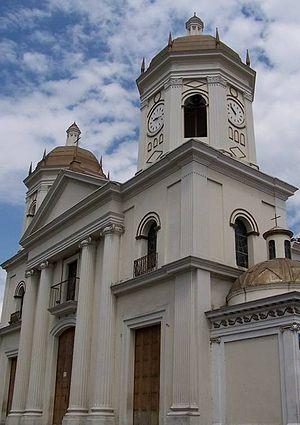
Guacara est l'une des 14 municipalités de l'État de Carabobo au Venezuela. Son chef-lieu est Guacara. En 2011, la population s'élève à 176 218 habitants.
Guacara est le chef-lieu de la municipalité de Guacara dans l'État de Carabobo au Venezuela.